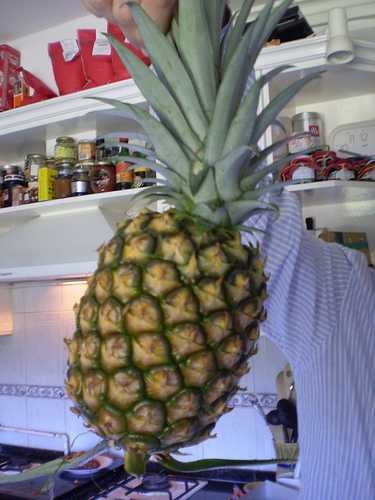
Label: Pineapple